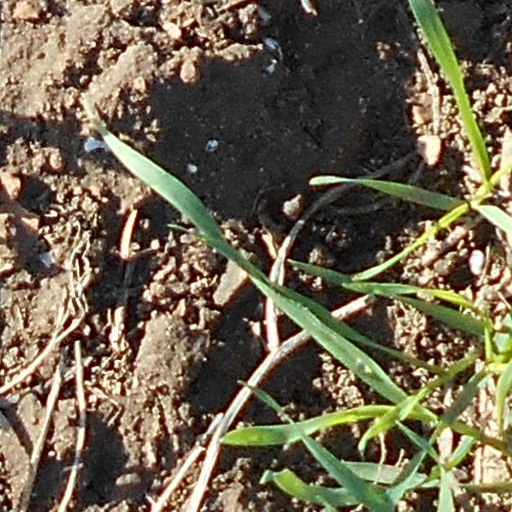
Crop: wheat